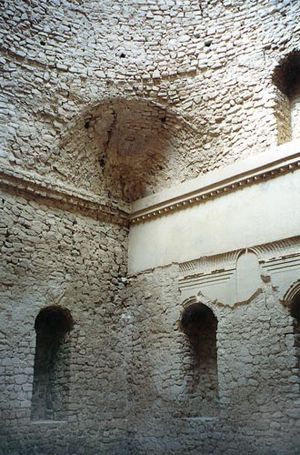
Trompe / Galleri
En trompe er i arkitekturen et halvcirkelformet bueslag med smigformet underside − som bueslaget i et romansk kirkevindue − anbragt over et retvinklet murhjørne, for eksempel som overgang fra et firkantet rum til en kuppel.